Lili Grün

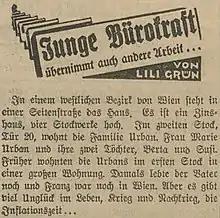
Beginning of the novel in the "Wiener Tag" of 6 December 1936

A letter from Zsolnay Verlag to Grün dated 30 November 1935, indicates that the author received an advance payment for her exposé for her third novel. From 6 December 1936 to 14 January 1937, the work appeared in the "Wiener Tag" as a serial novel. When the first installment was printed, the novel had just been completed. It was not initially published in book form. The "Bibliothek zeitgenössischer Werke", the Zurich publisher of Grün's second novel, had not published anything since 1935 and was dissolved in 1940. The novel was not published as a book until 80 years after it was written, by AvivA Verlag in Berlin.